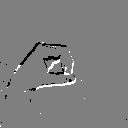
ASL letter: o